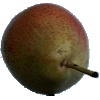
Label: pear_forelle